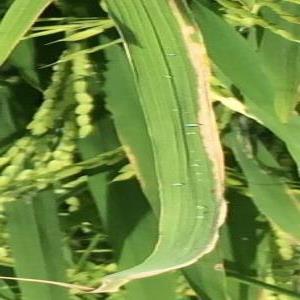
Disease: Bacterialblight